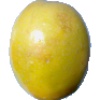
Label: Maracuja 1